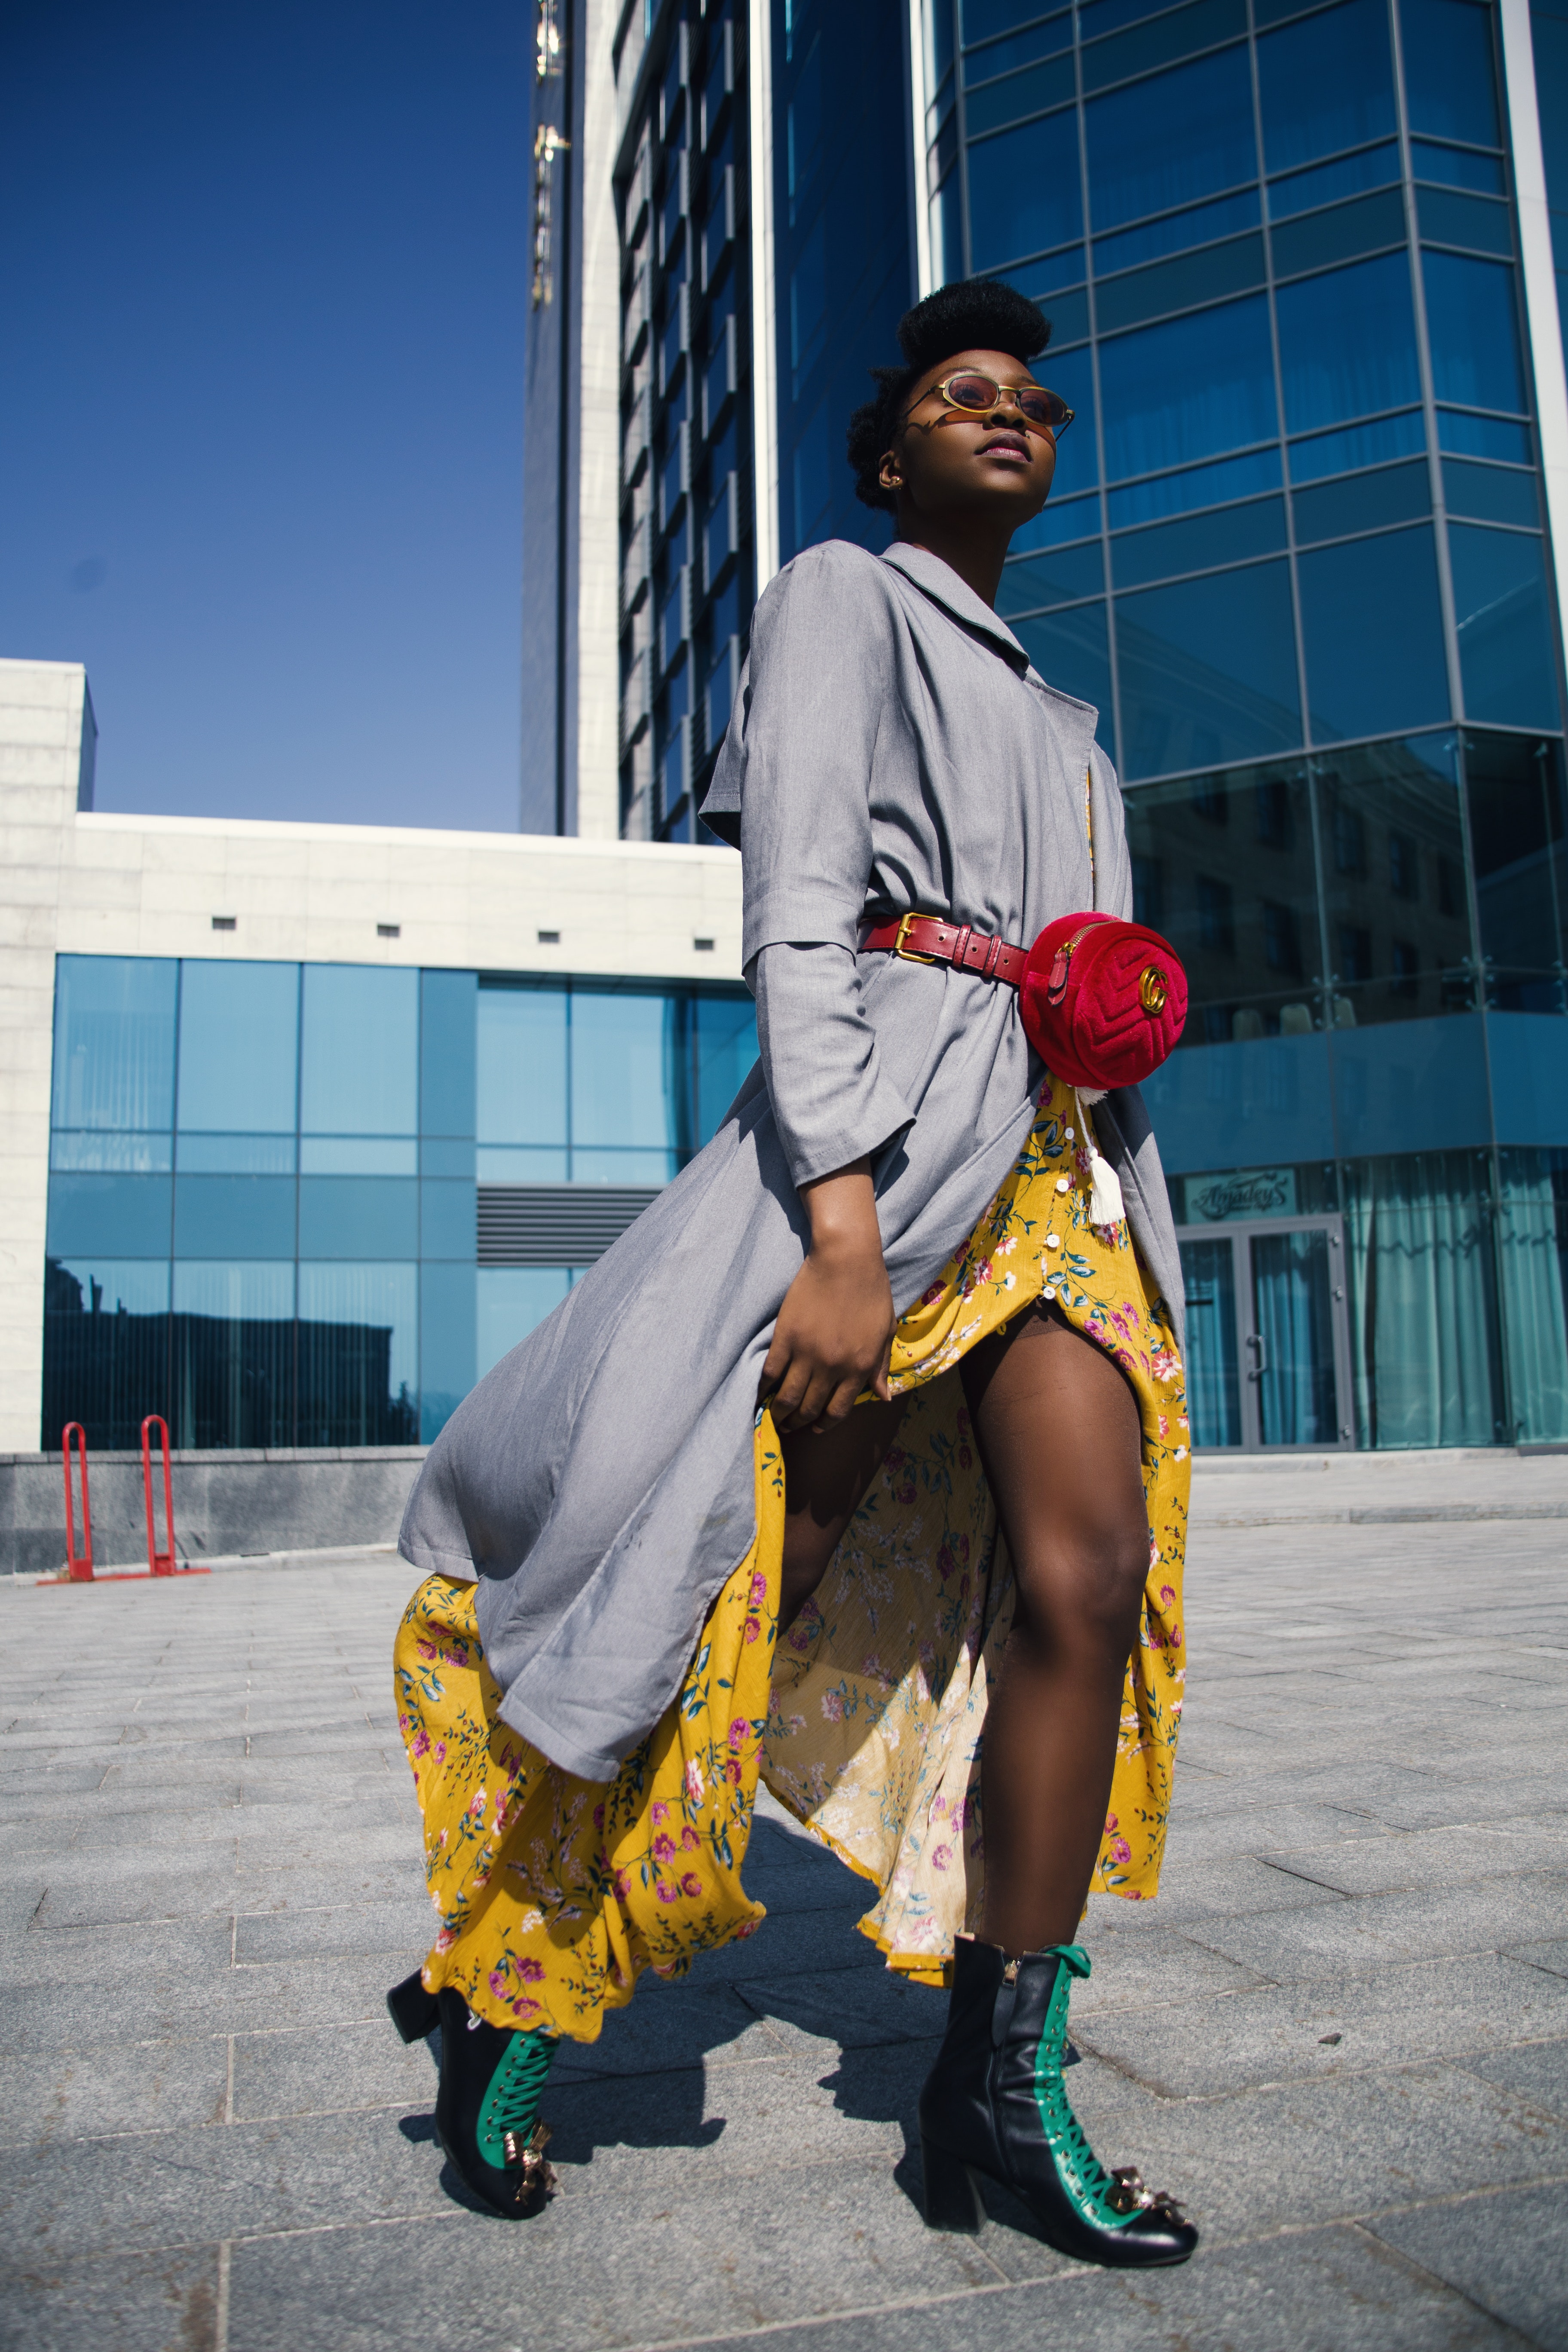
yellow, fashion, snapshot, costume, fun, leg, footwear, photography, street fashion, cosplay, street, vacation, style